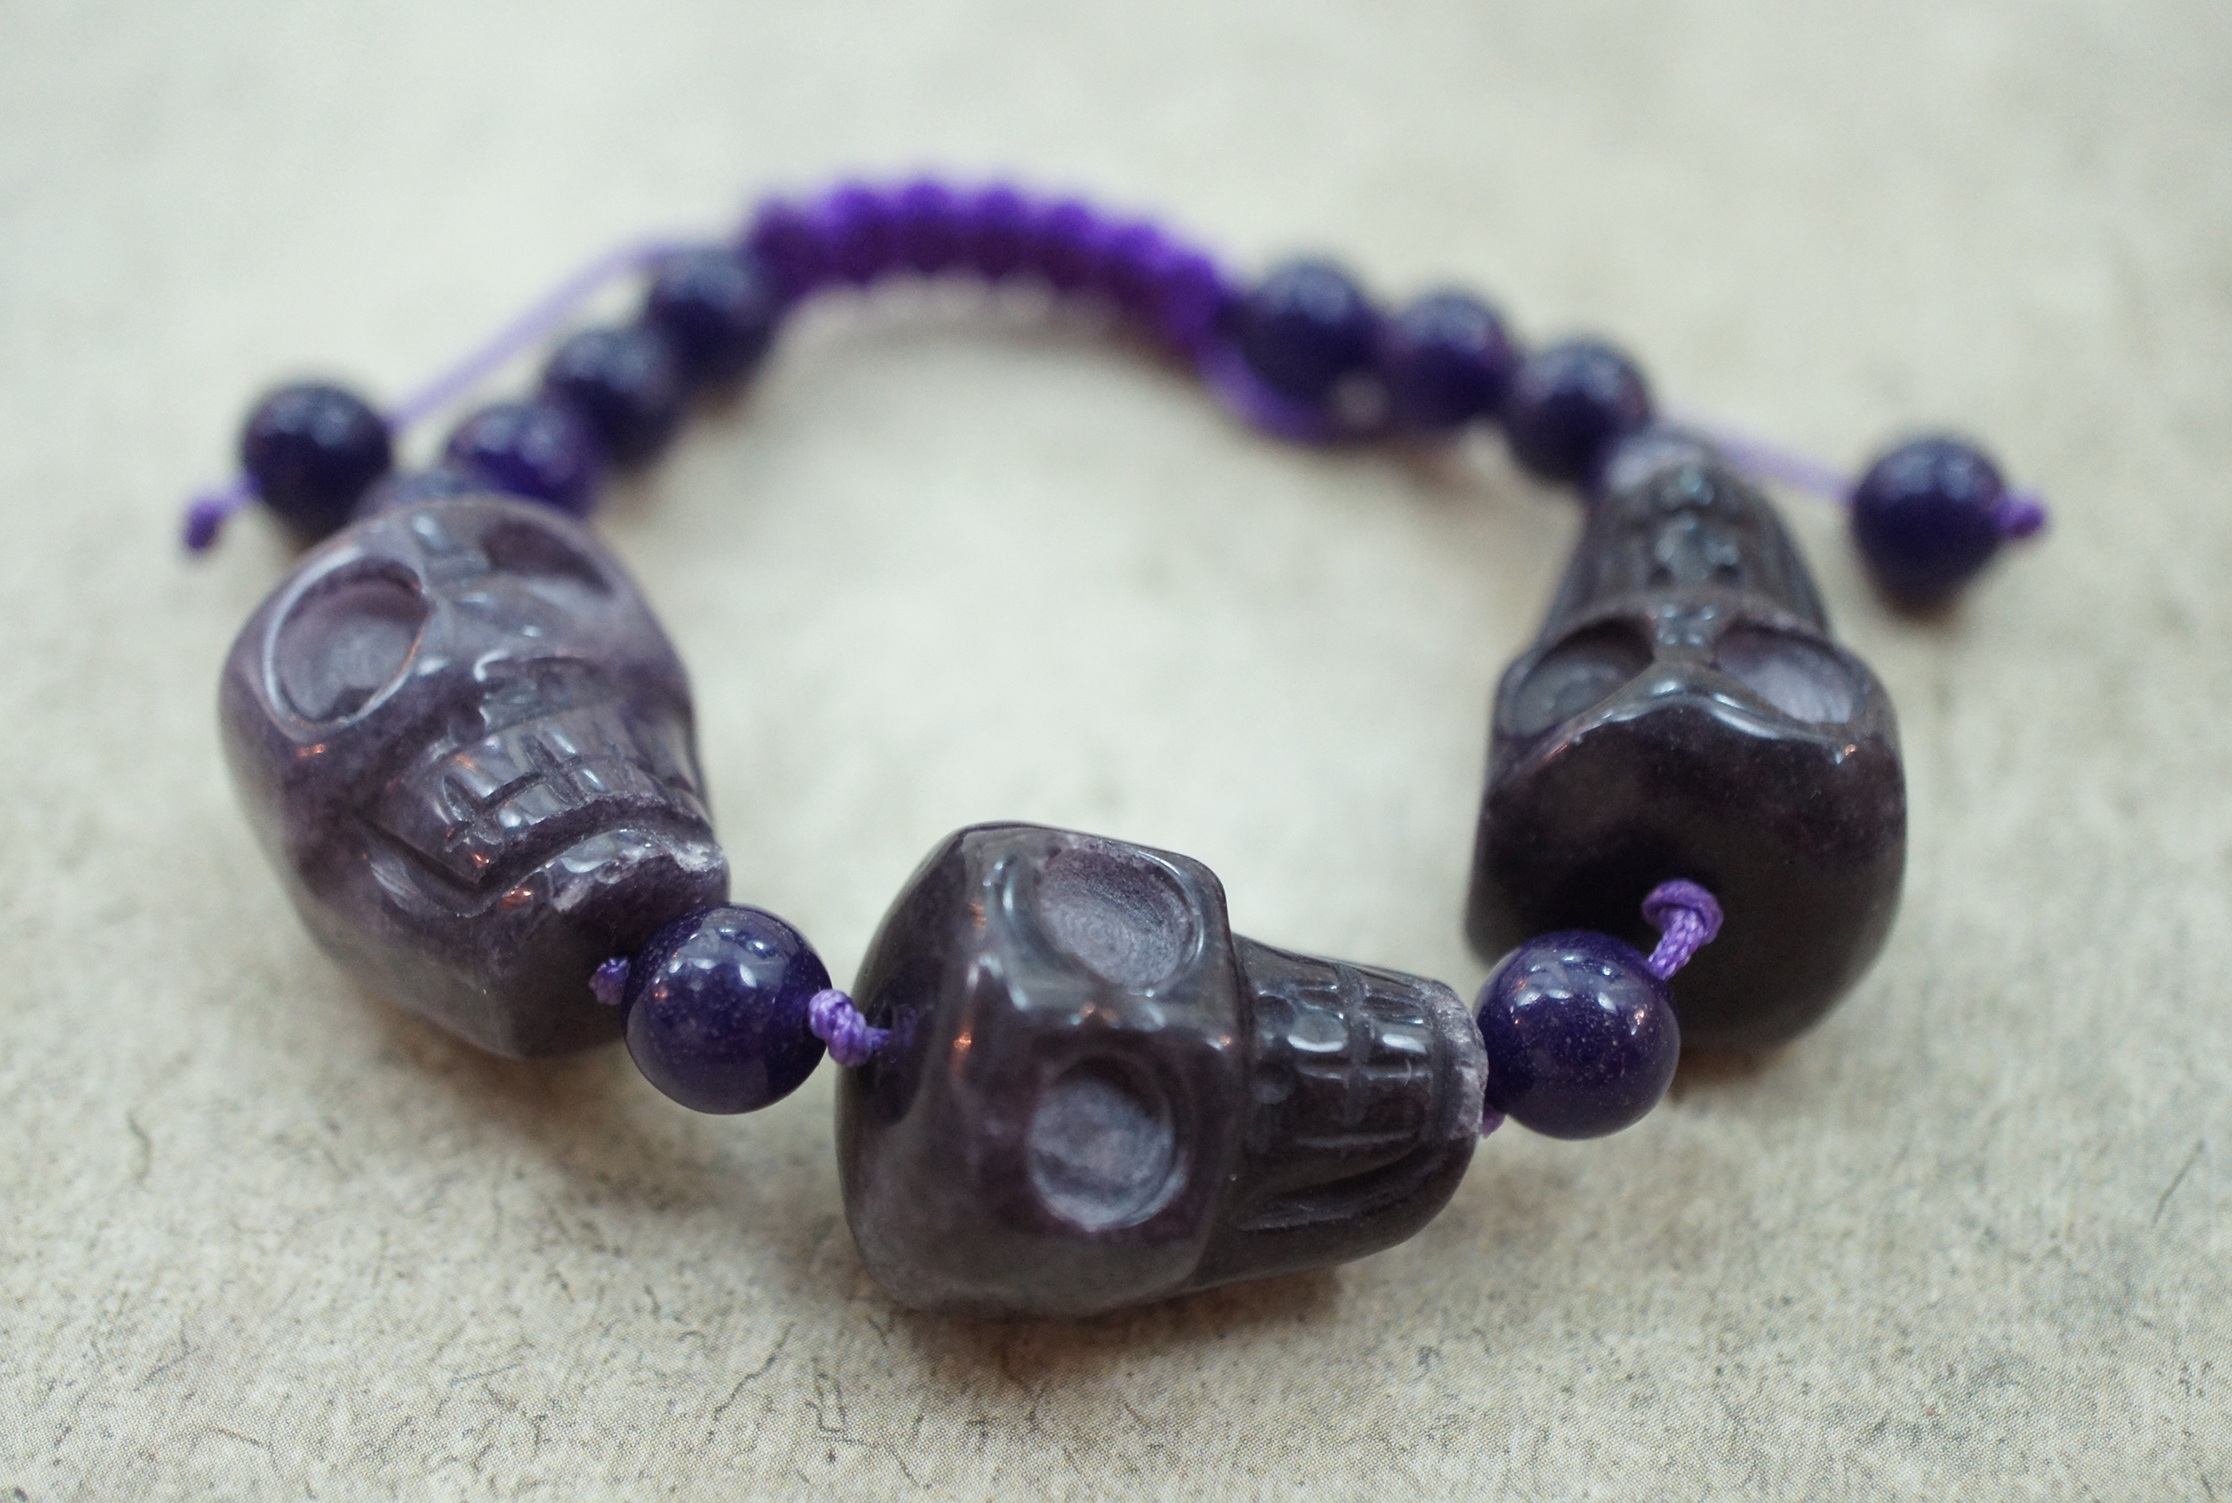
purple, stone, bead, skull, cord, jewelry, bracelet, jewellery, jewel, art, handmade, amethyst, gem, heads, beads, gemstone, semiprecious, gemstones, fashion accessory